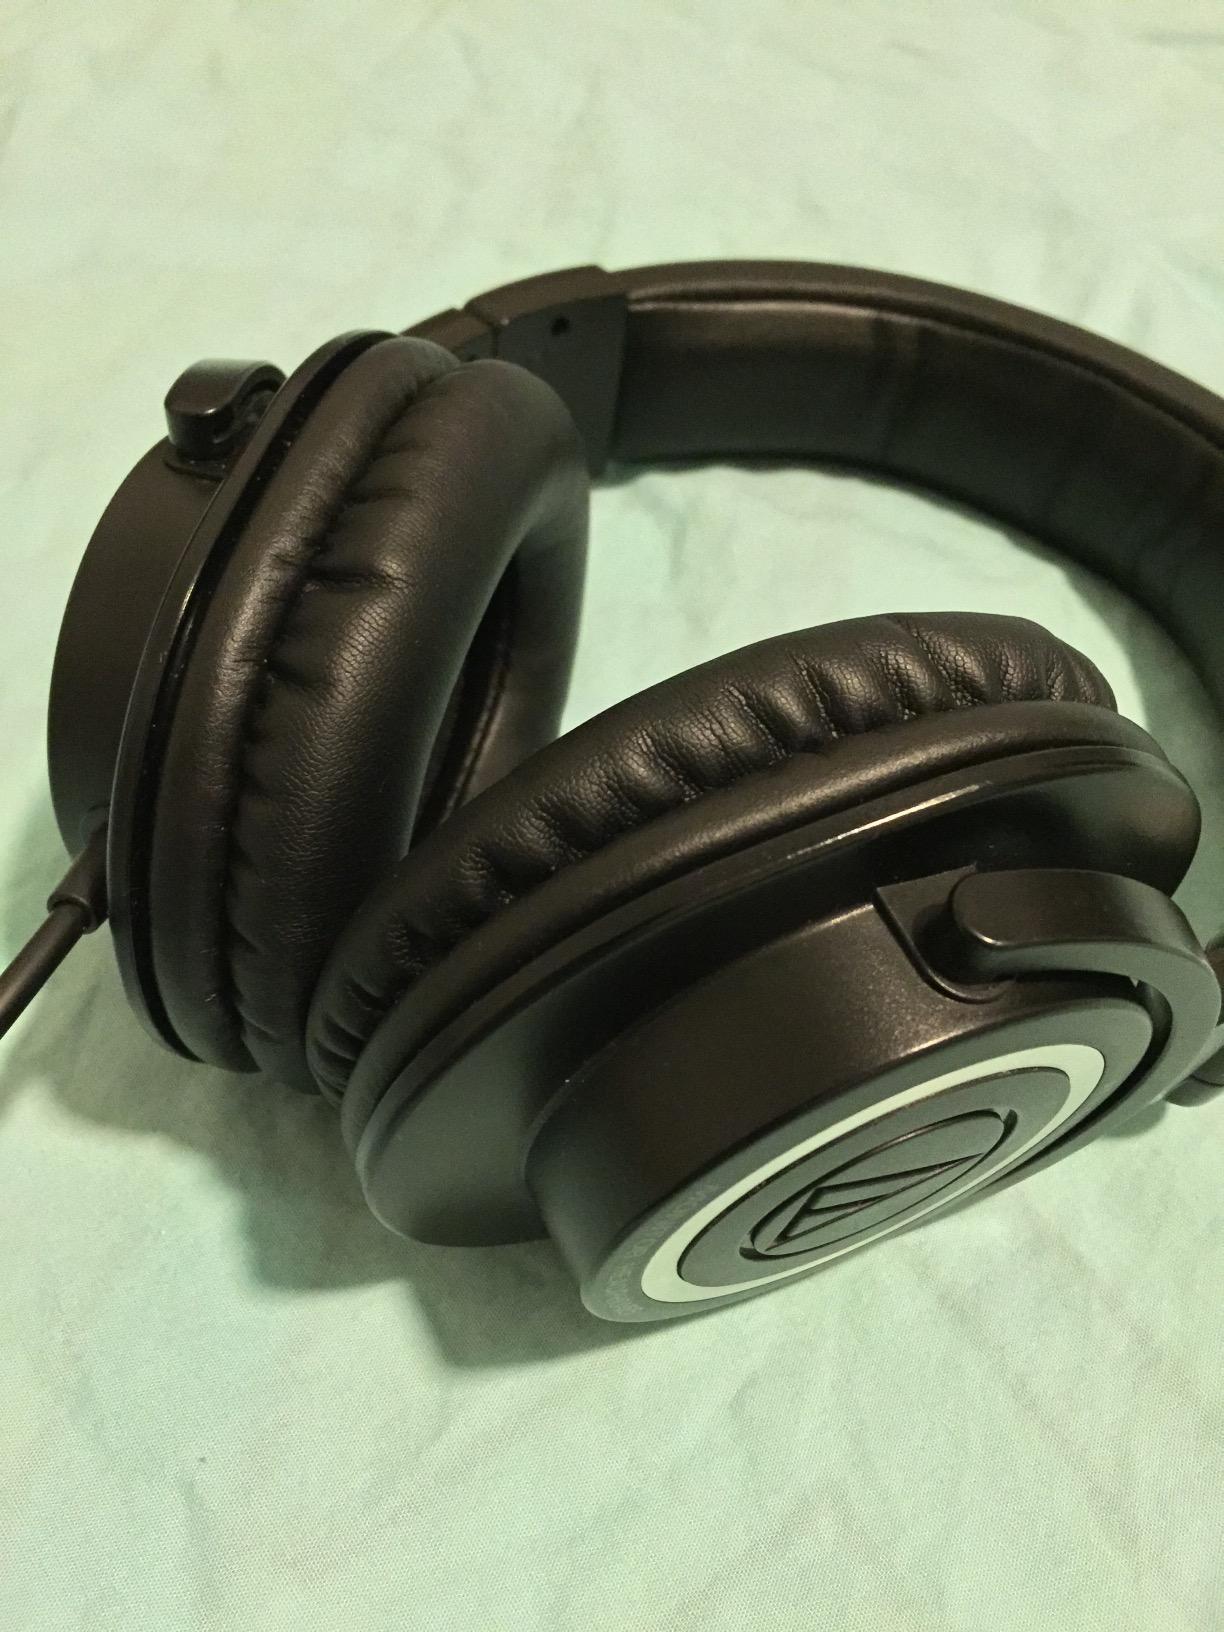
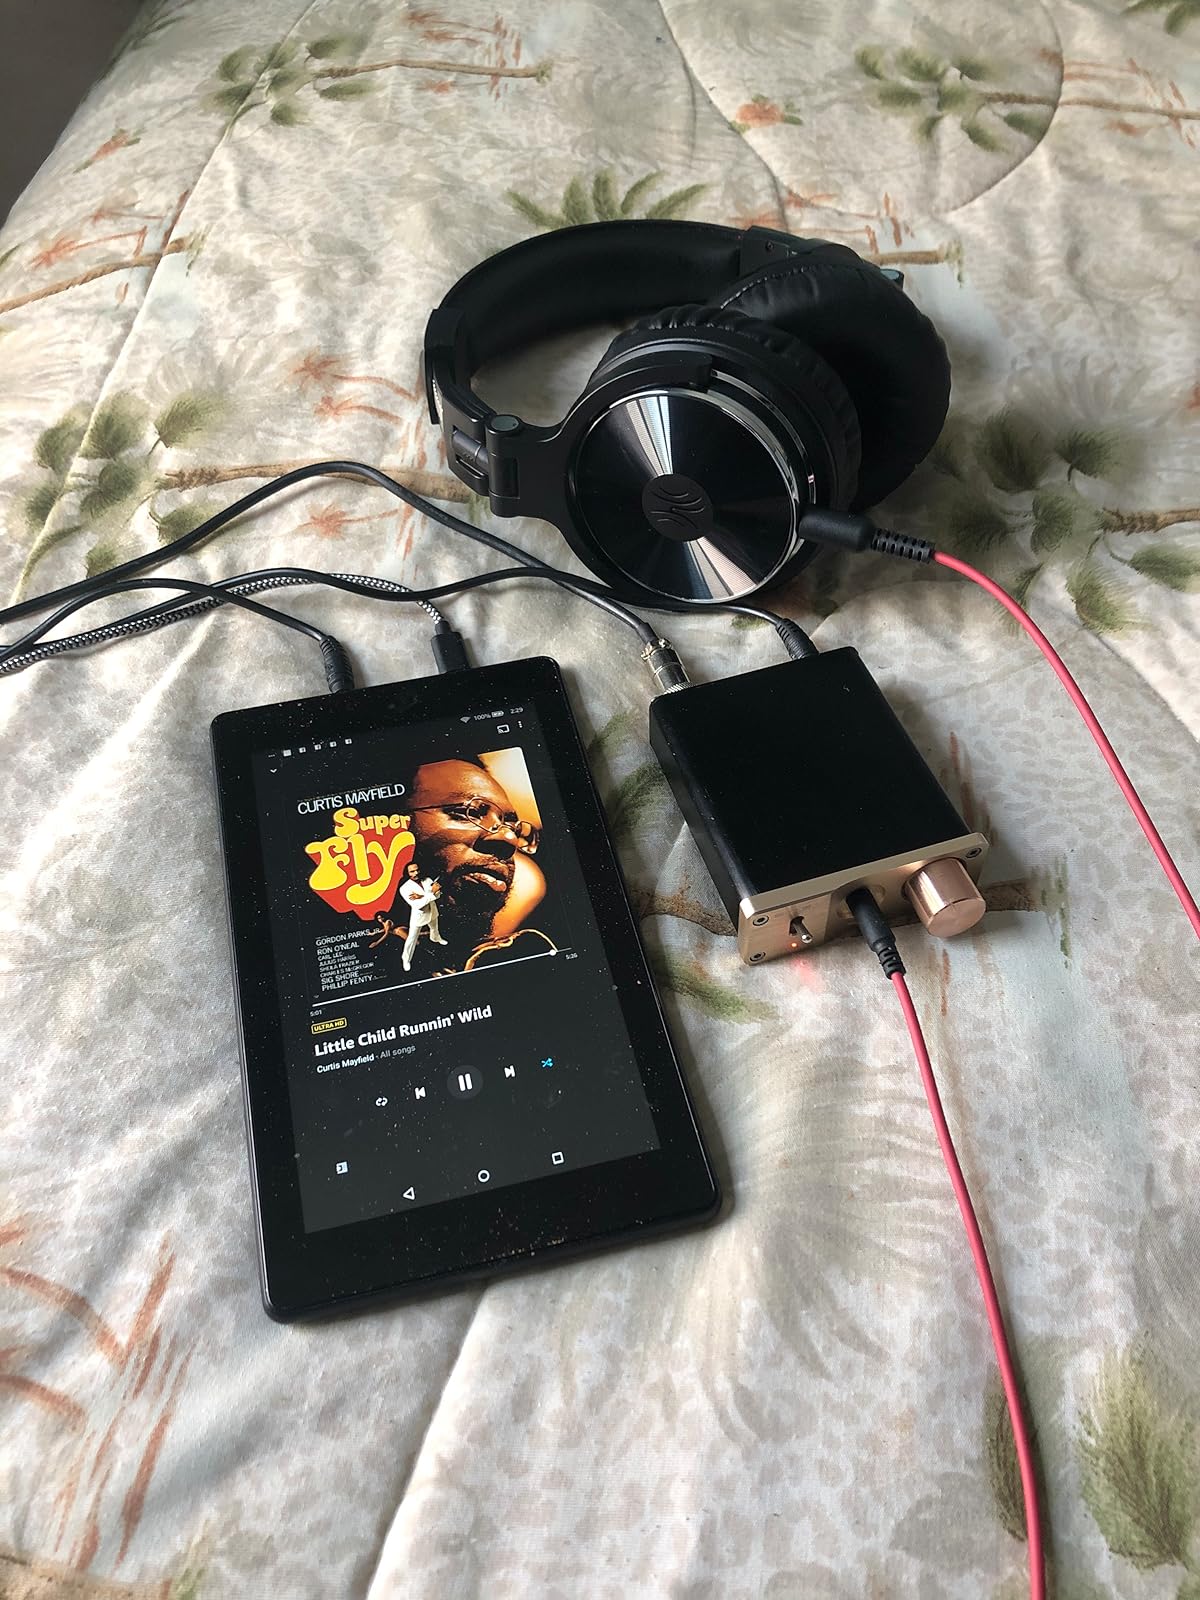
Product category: headphones
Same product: no